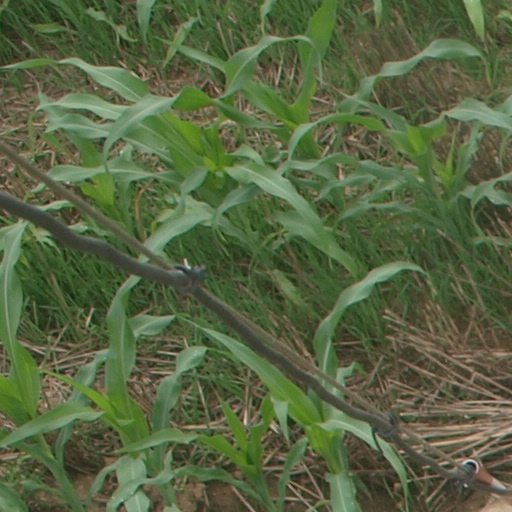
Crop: maize; corn